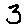
Label: 3